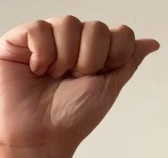
ASL sign: A